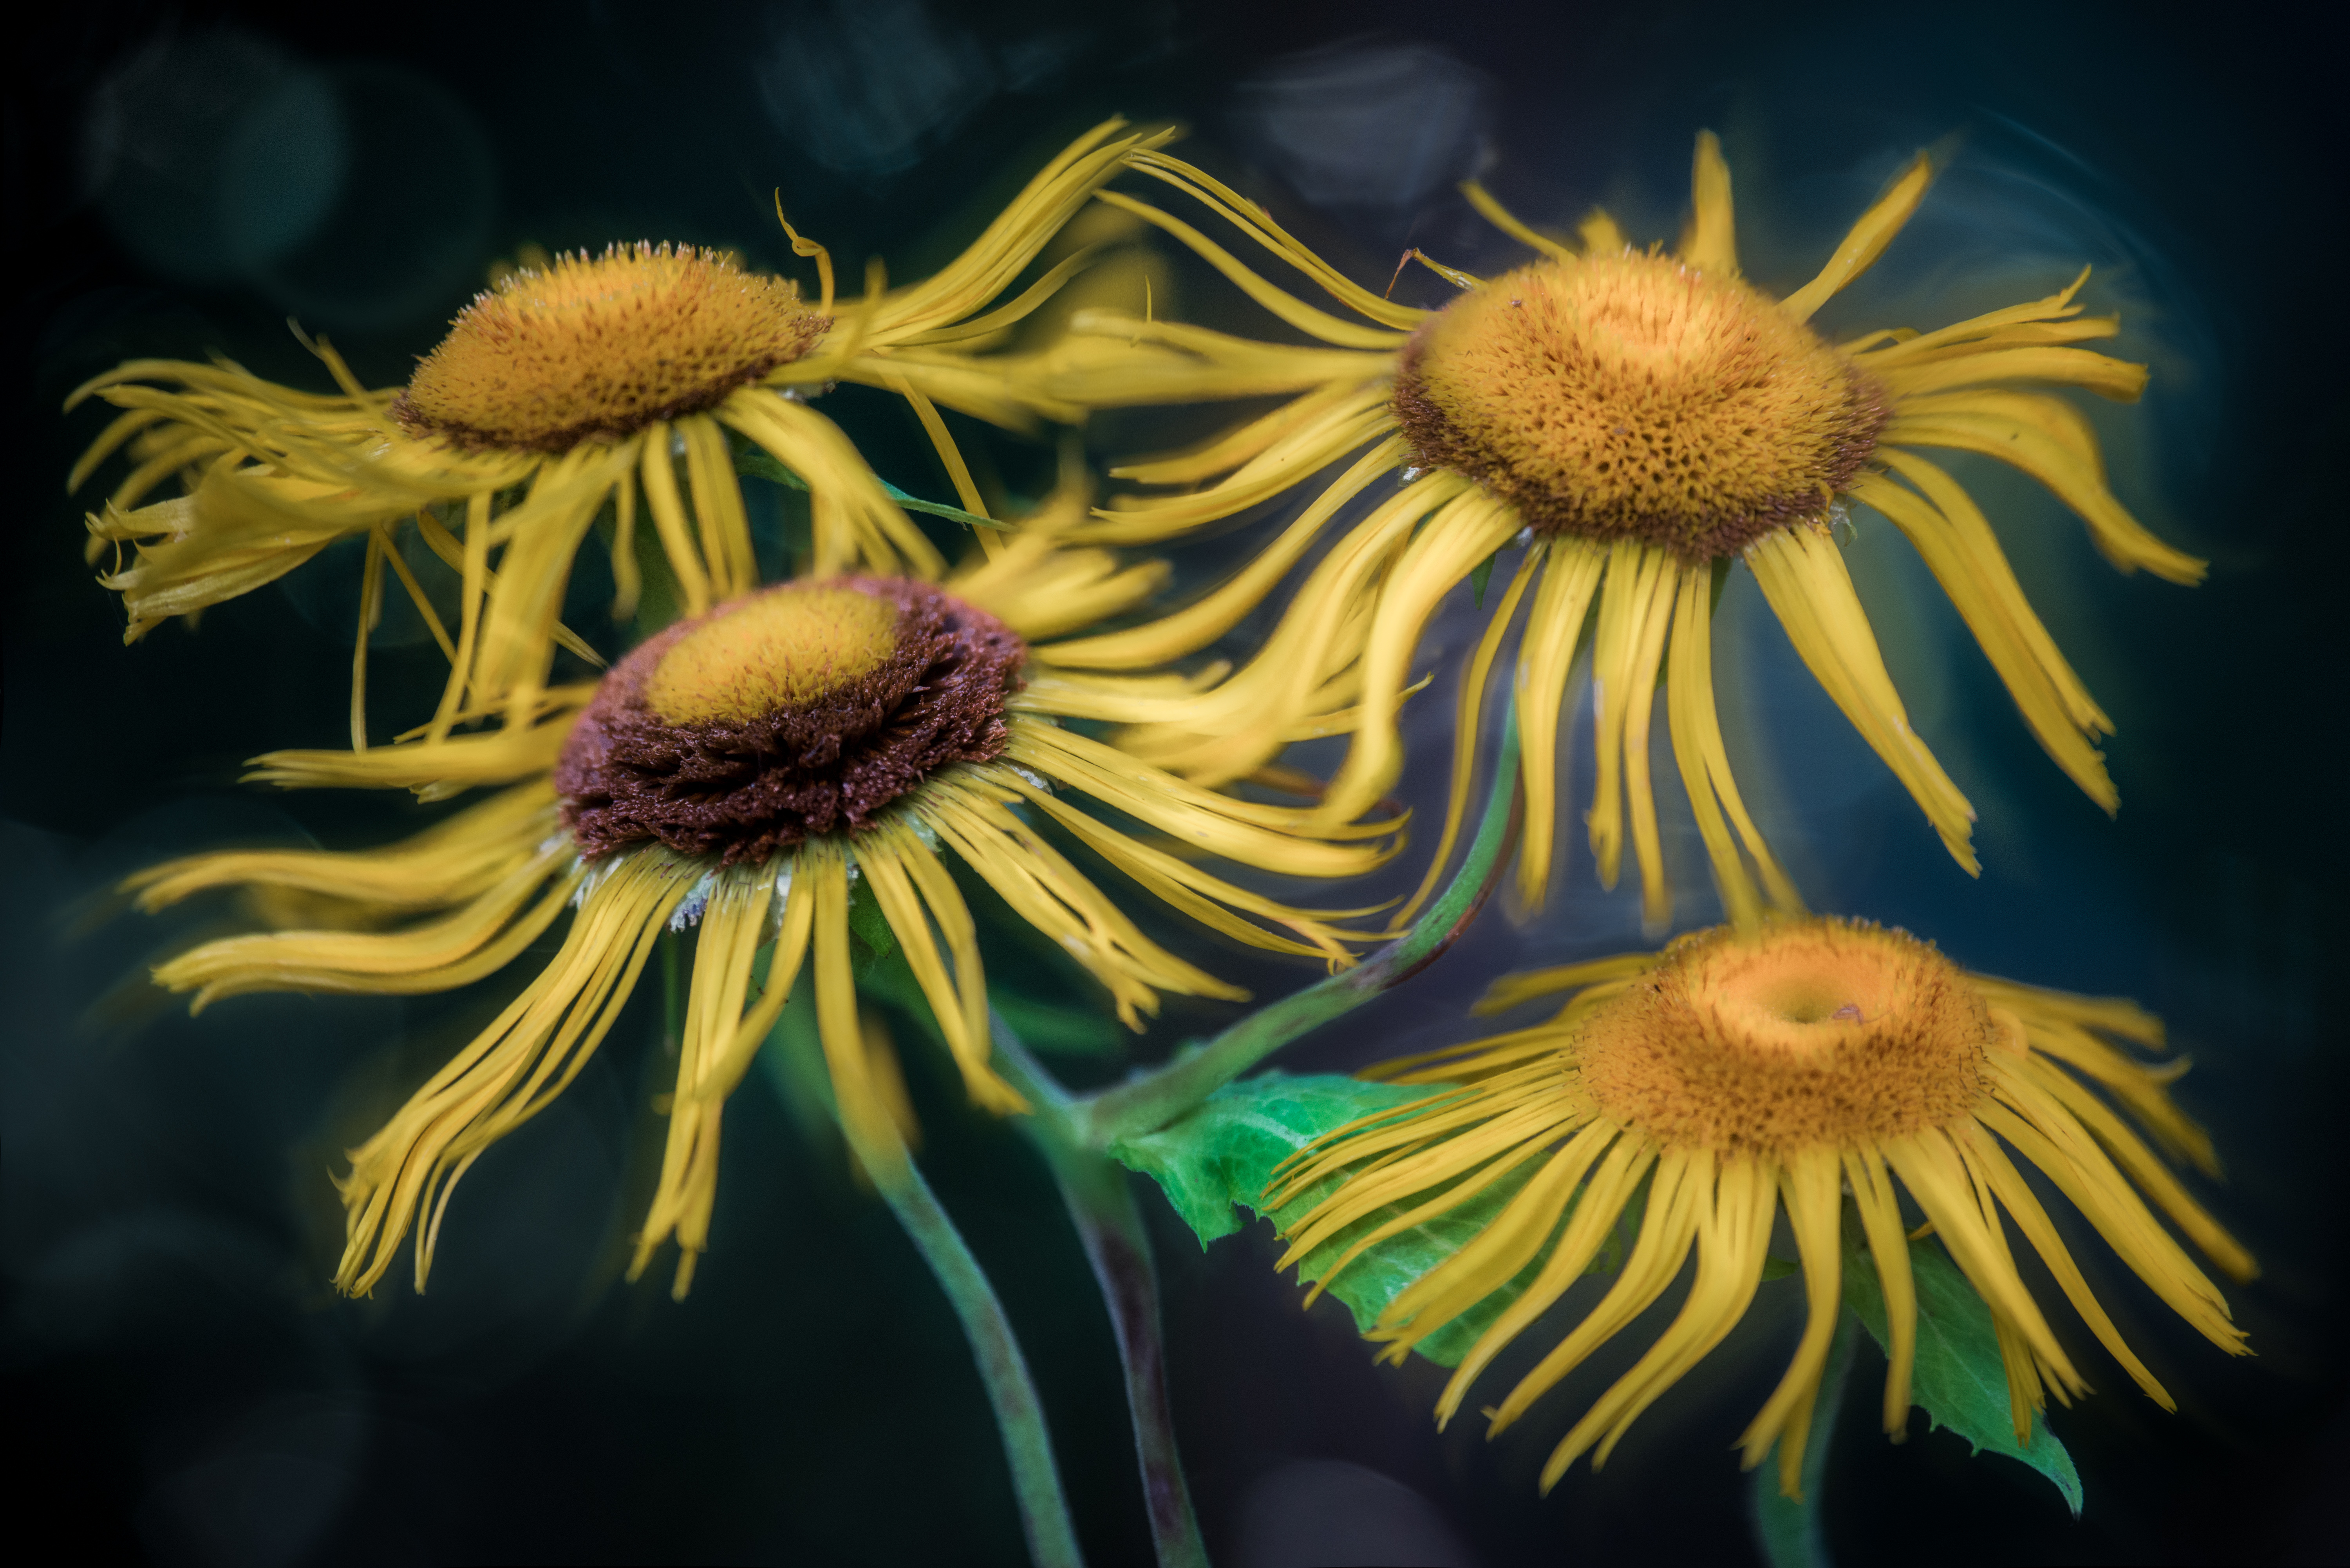
nature, outdoor, plant, dandelion, leaf, flower, petal, pollen, macro, distortion, botany, yellow, flora, plants, wildflower, flowers, close up, darkbackground, surreal, at, bookeh, badgastein, salzburg, alant, inulahelenium, elecampe, organicpattern, macro photography, flowering plant, daisy family, plant stem, land plant